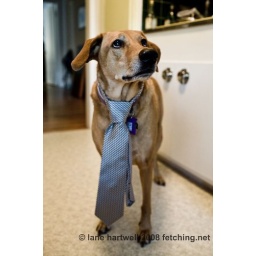
i had a sudden, strange urge to dress my dog in a tie and take her photo.